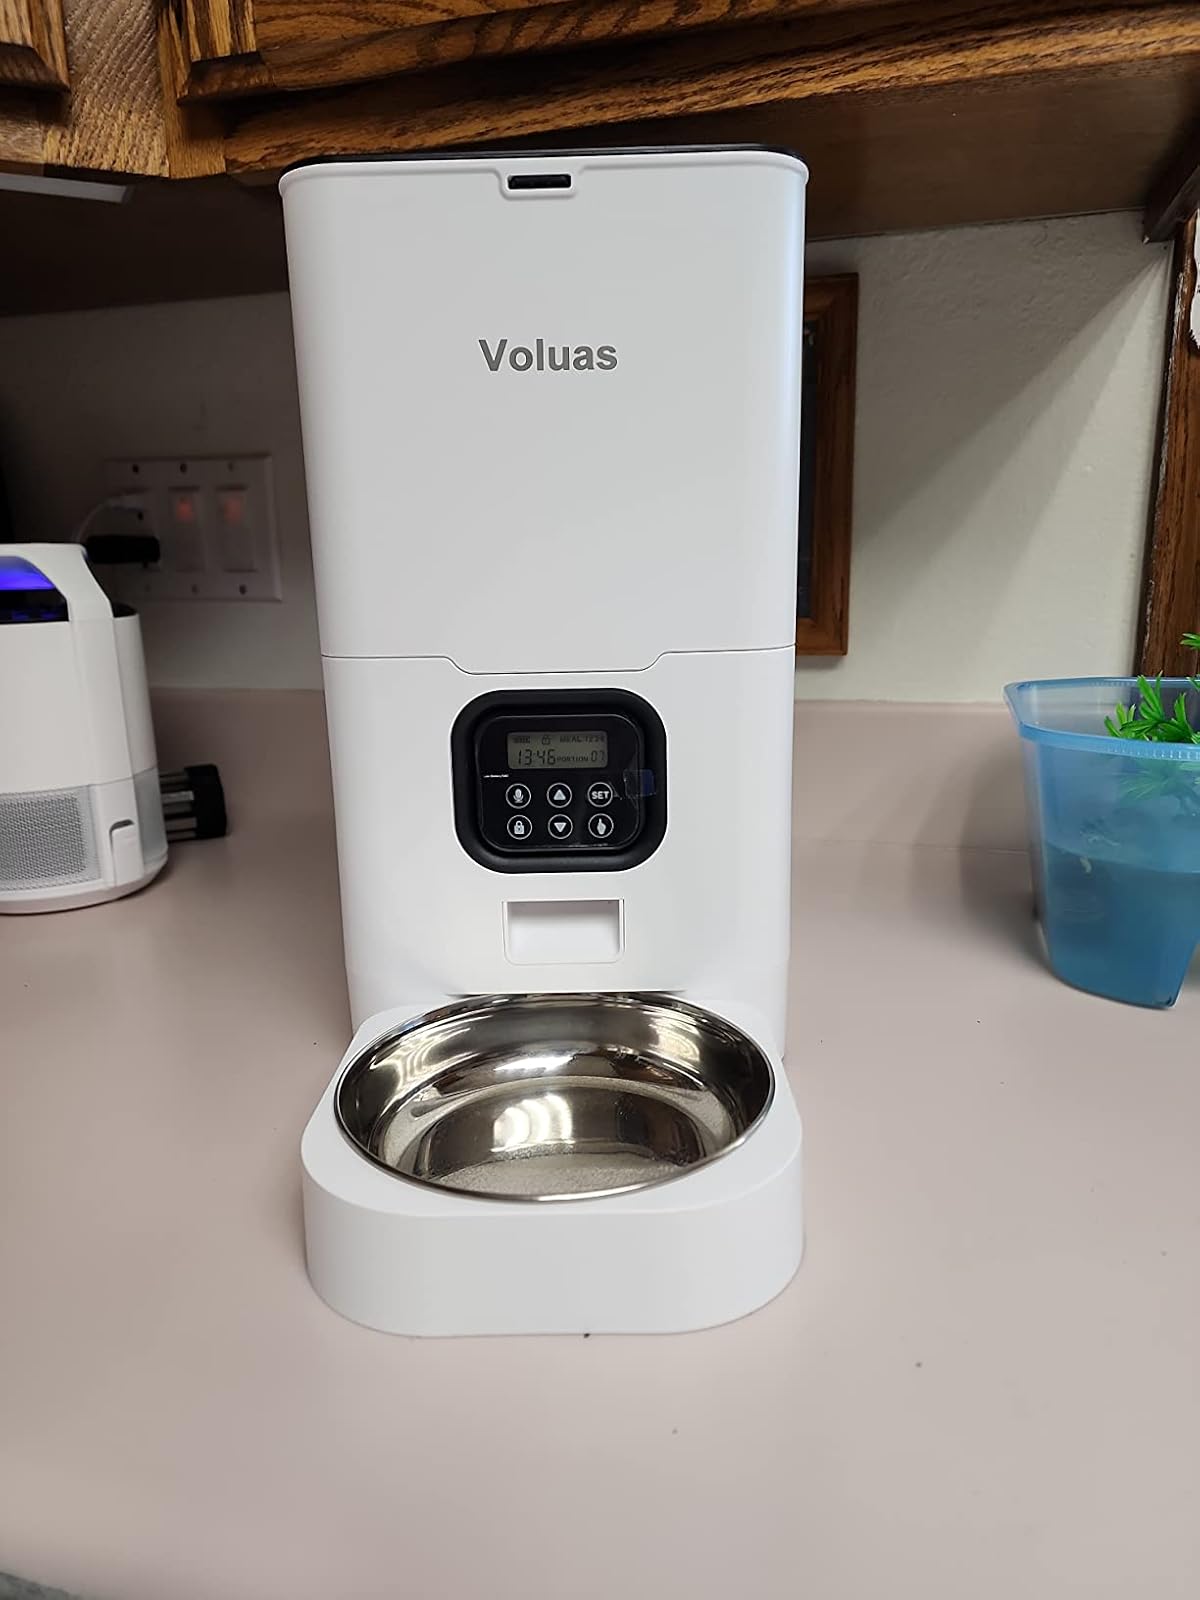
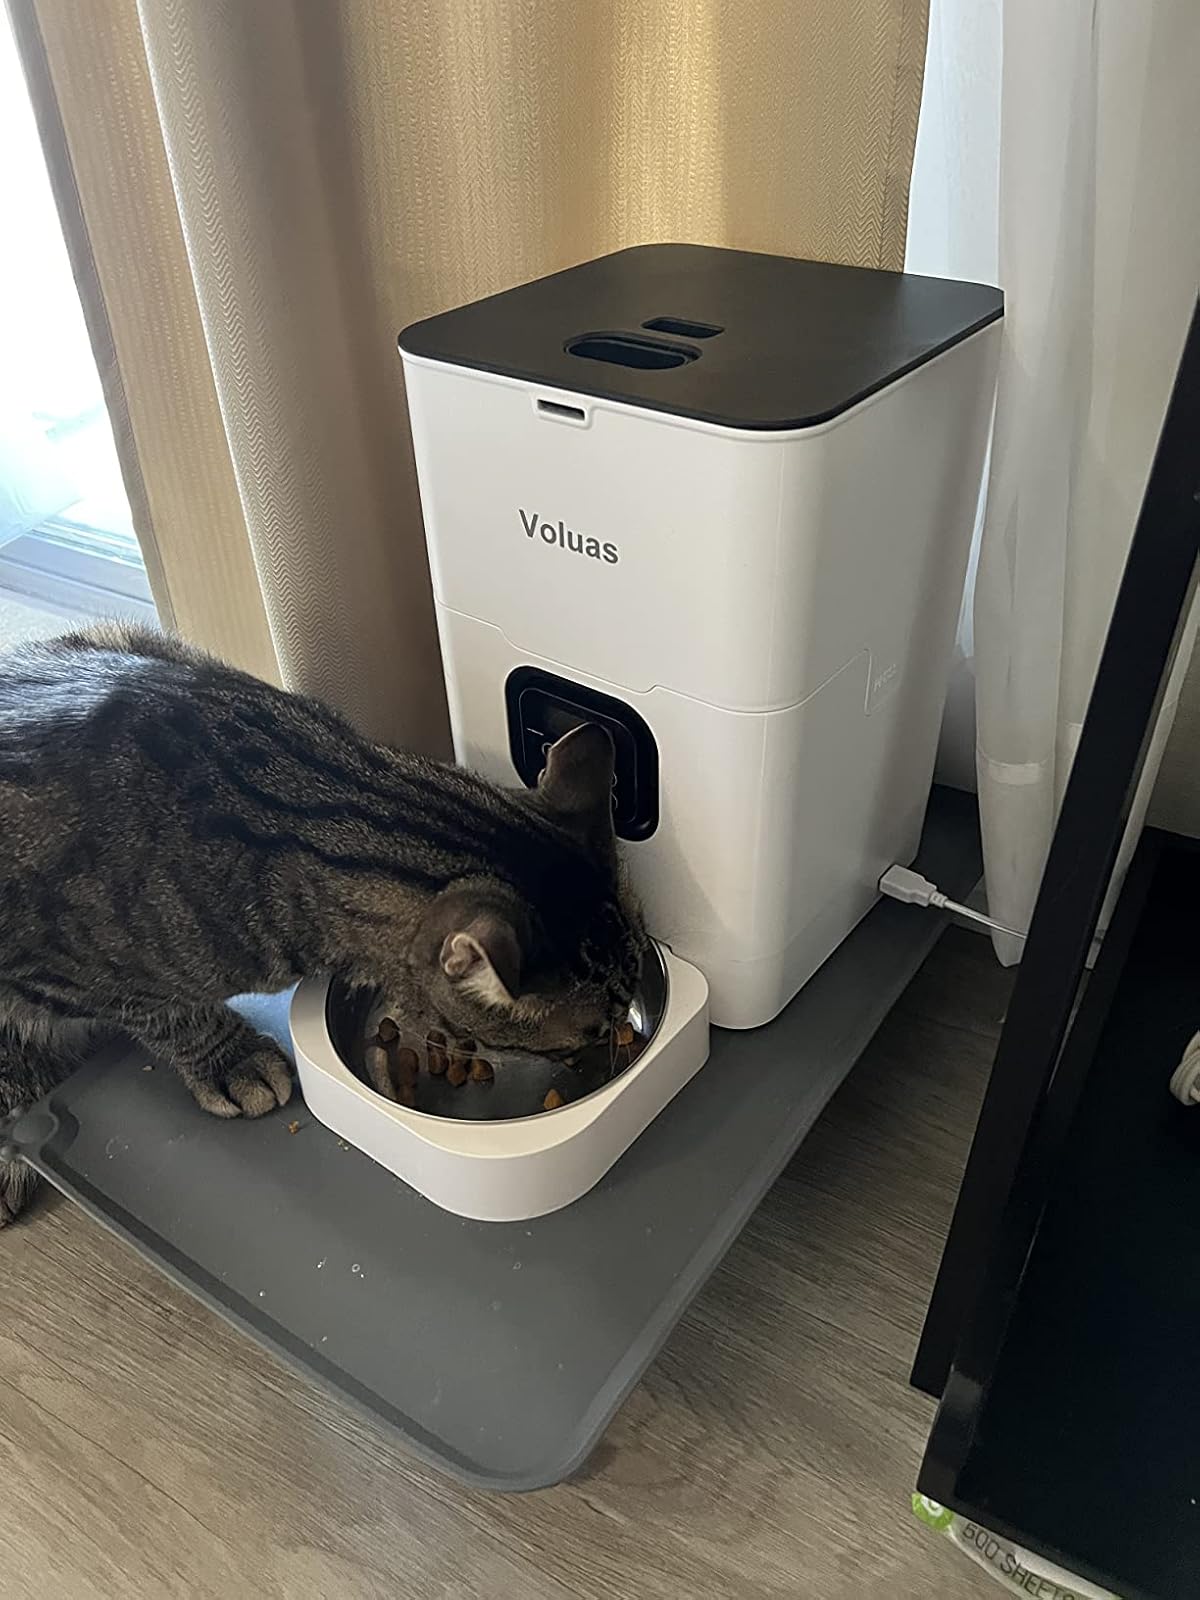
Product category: items_feeder
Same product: yes